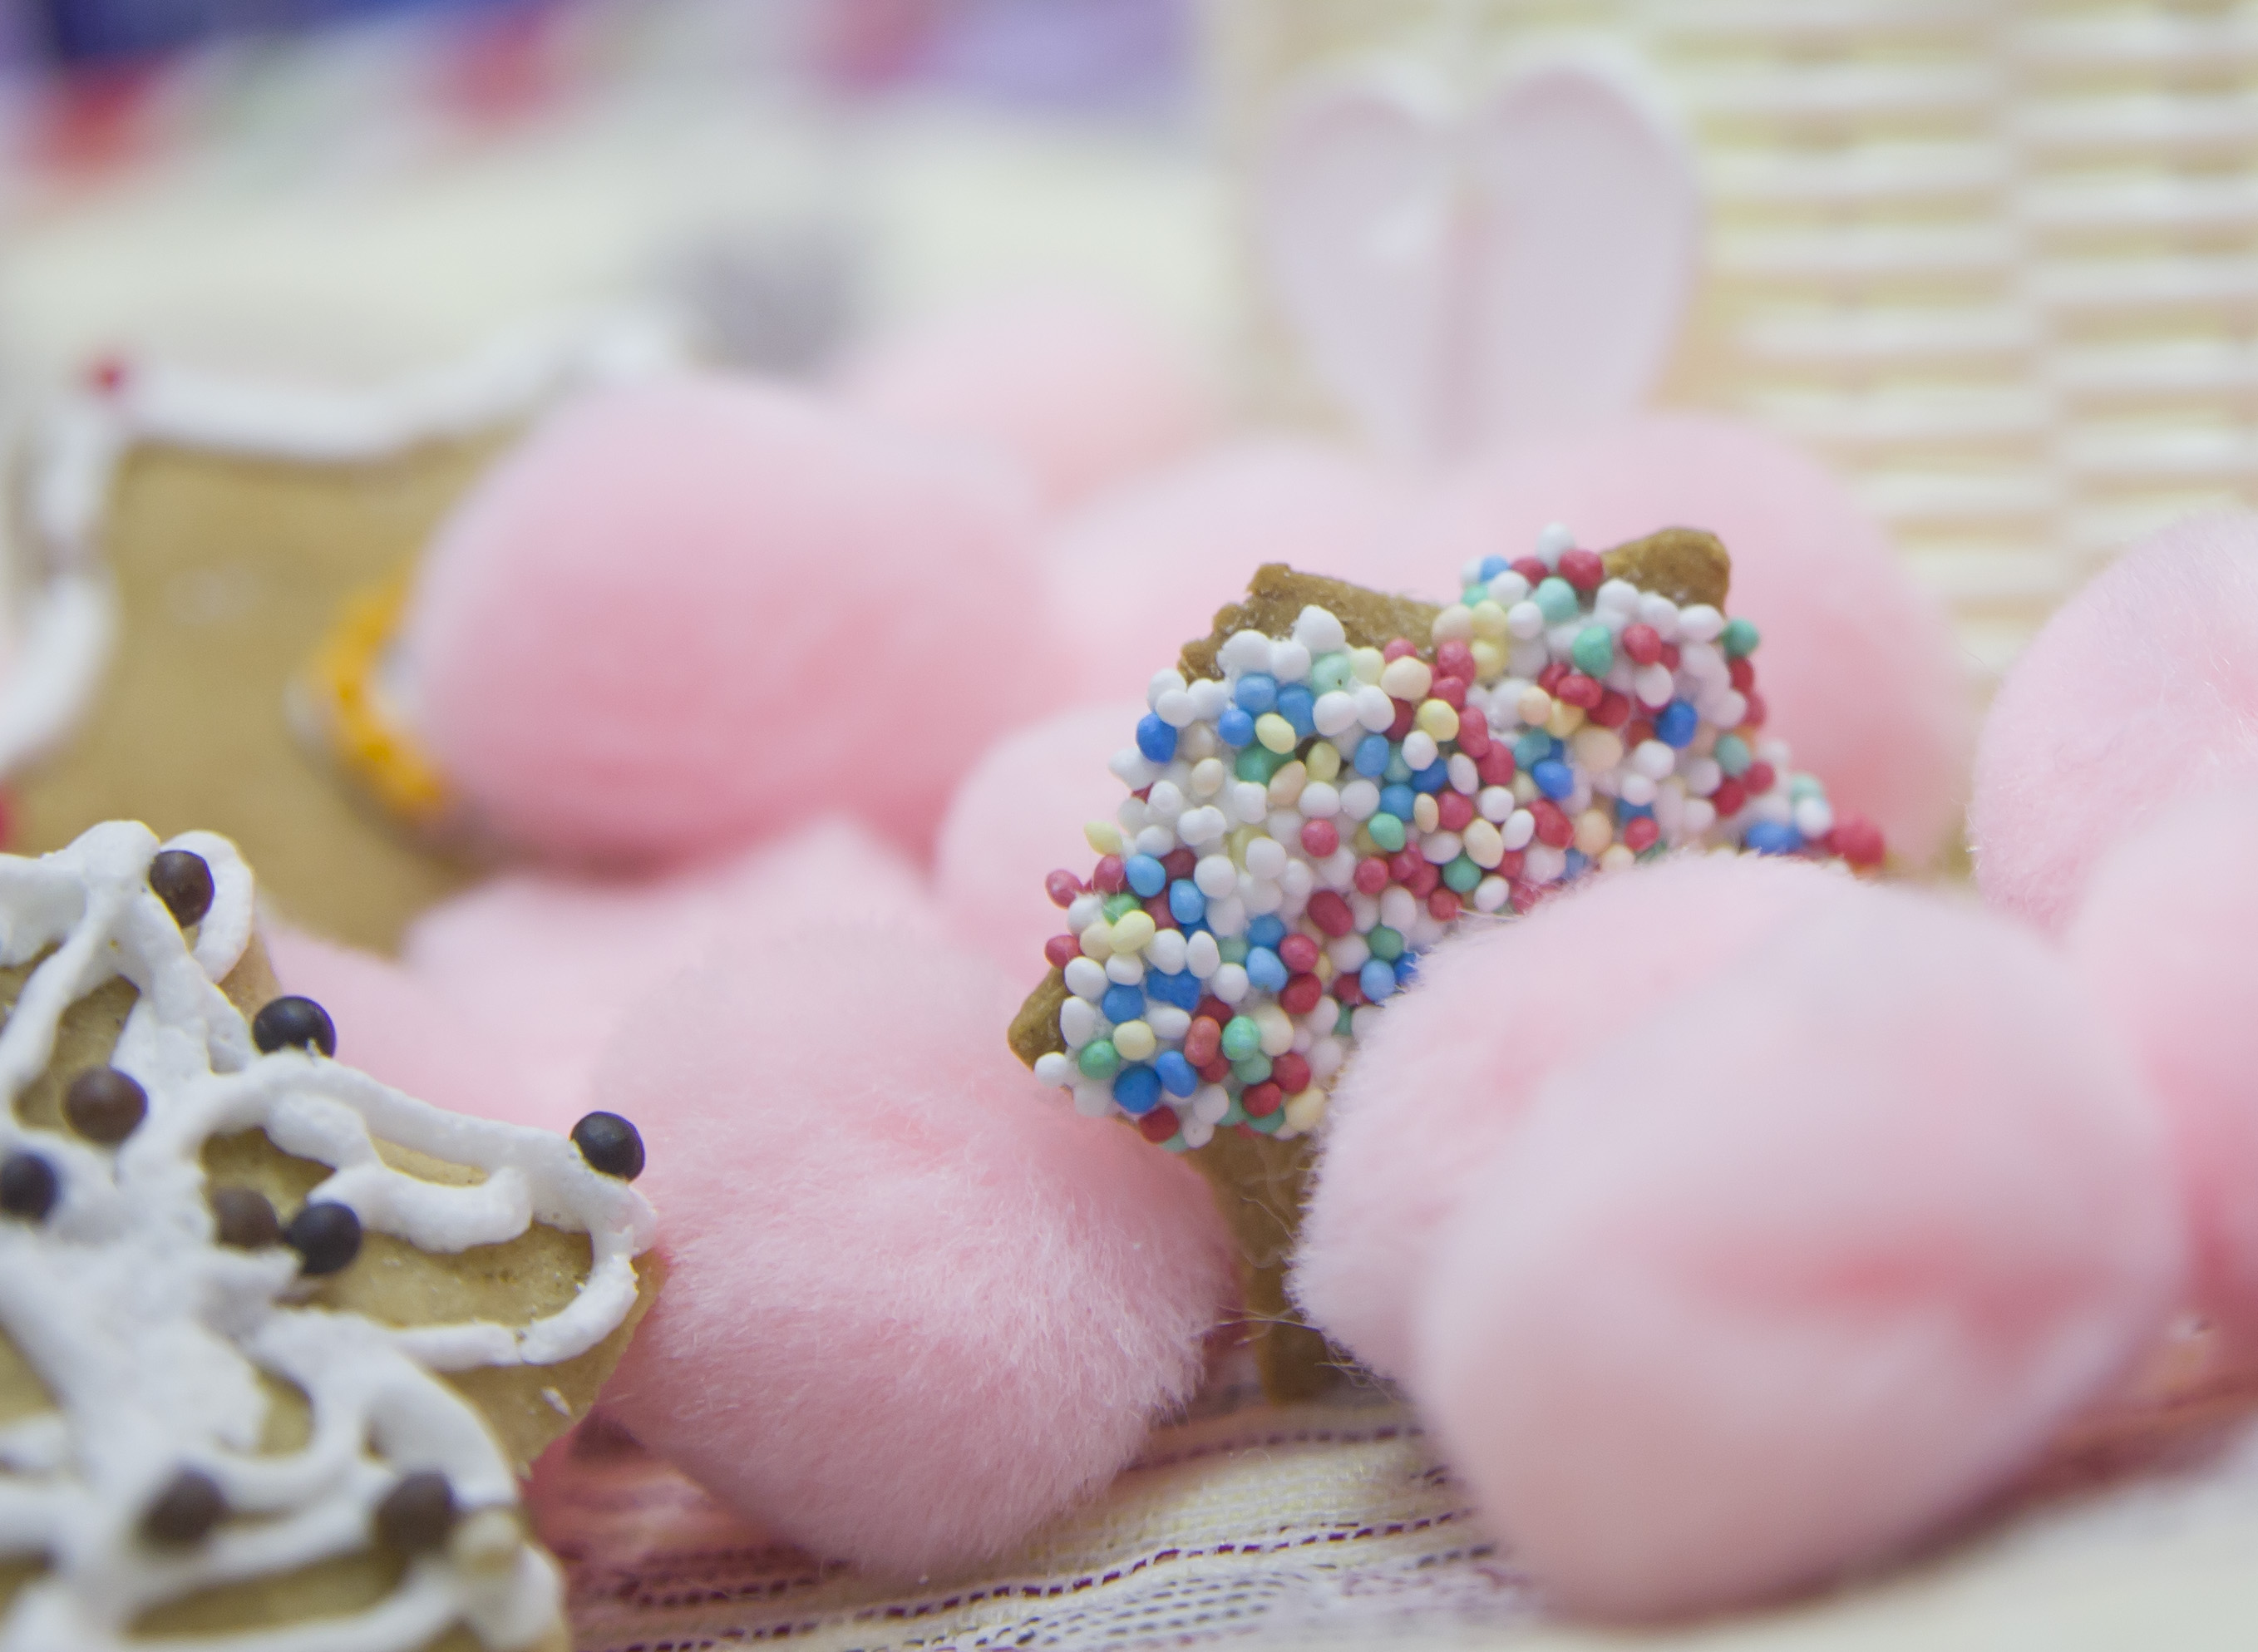
sugar, sweetness, ingredient, confectionery, dessert, sprinkles, cuisine, candy, snack, food additive, nonpareils, recipe